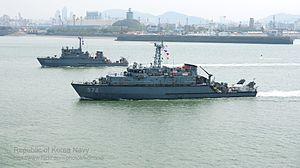
La classe Yangyang est une classe de dragueur de mines de lutte anti-sous-marine en service actuellement dans la marine de la République de Corée.